Jacek Góralski

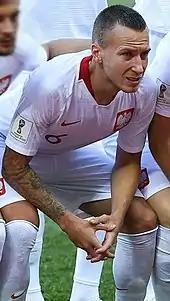
Góralski lining up for Poland at the 2018 FIFA World Cup

In November 2016, Góralski received his first call-up to the senior Poland squad for matches against Romania and Slovenia. He started the match against Slovenia, which resulted in a 1–1 draw.